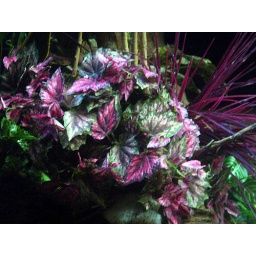
9.27.09 | random plant in the bird exhibit. i'll think of a title later...